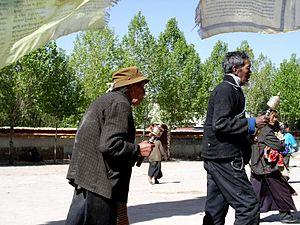
Un kumbum est un chörten tibétain de grande taille constituant un bâtiment, comparable à un temple.